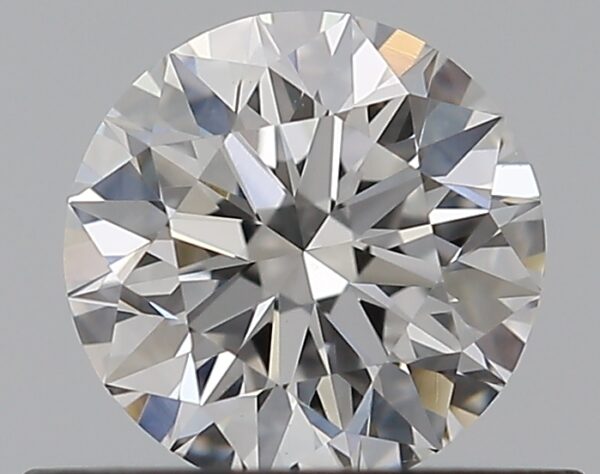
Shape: round
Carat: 0.5
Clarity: VS2
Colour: E
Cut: EX
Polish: EX
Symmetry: EX
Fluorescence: N
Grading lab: GIA
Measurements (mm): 5.06 x 5.09 x 3.18